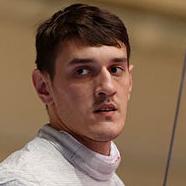
Age: 24